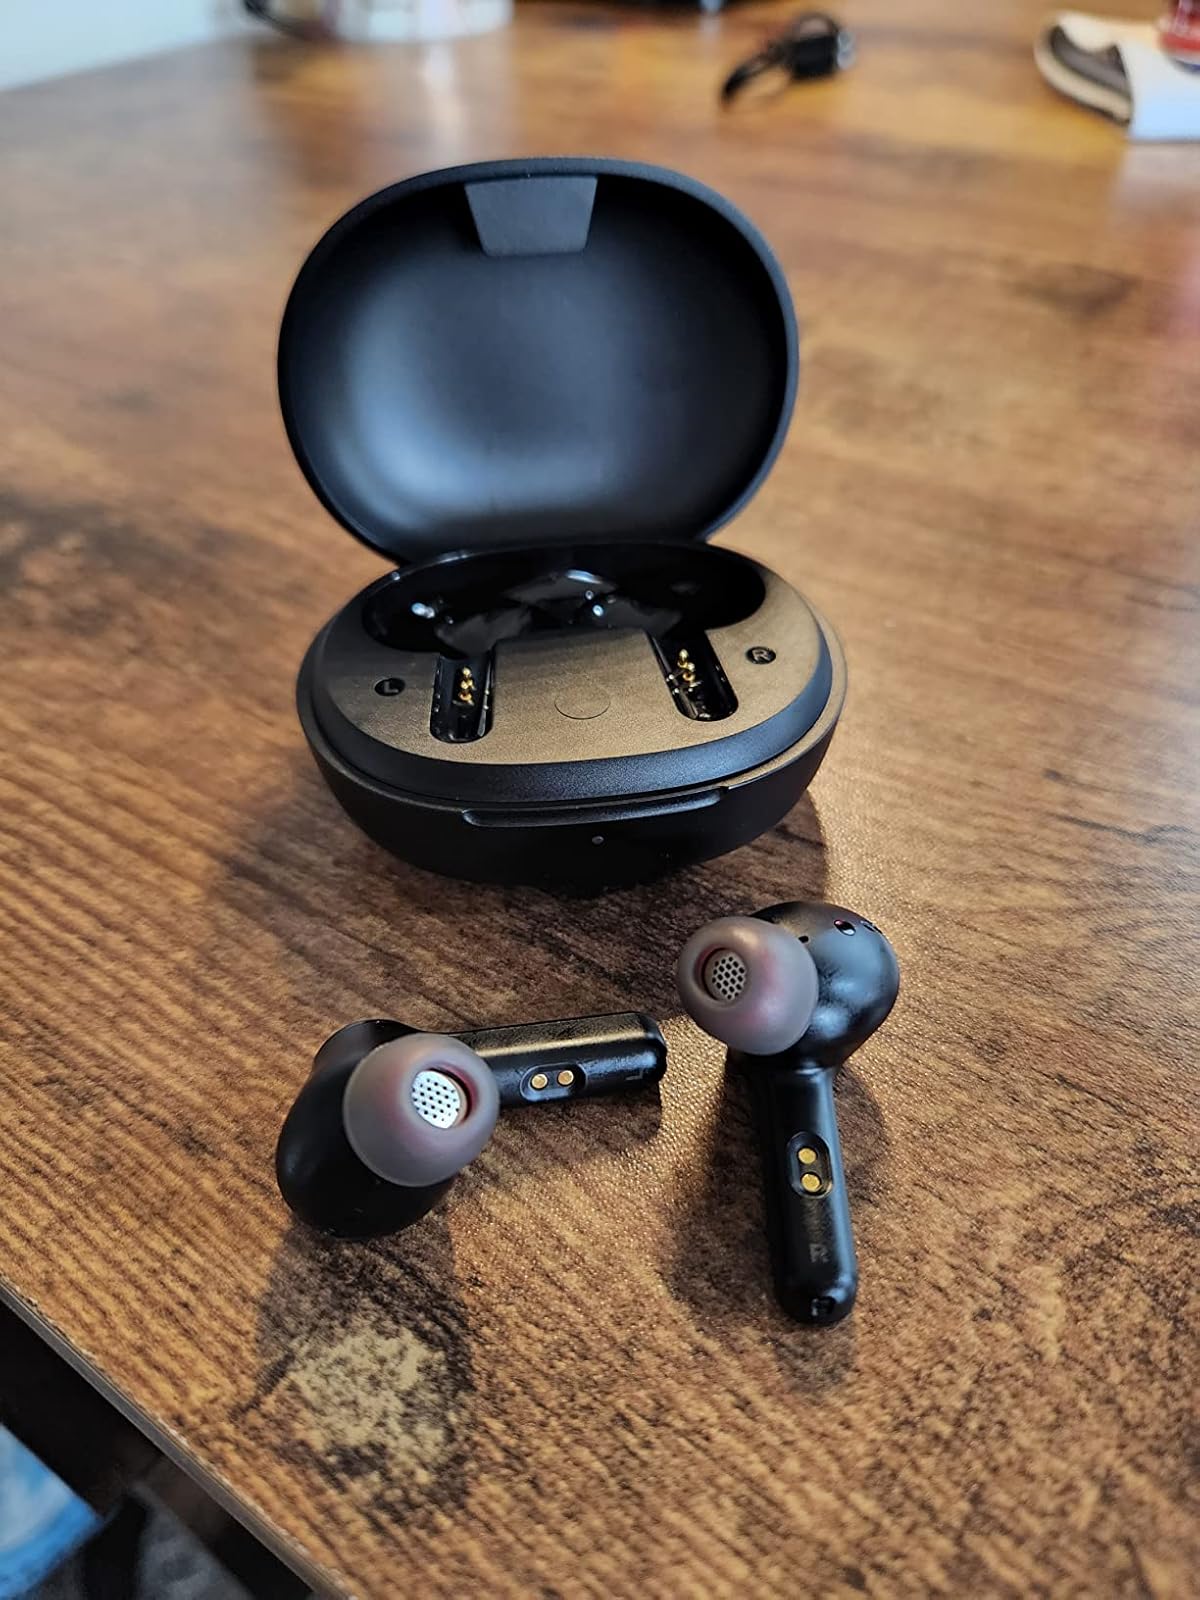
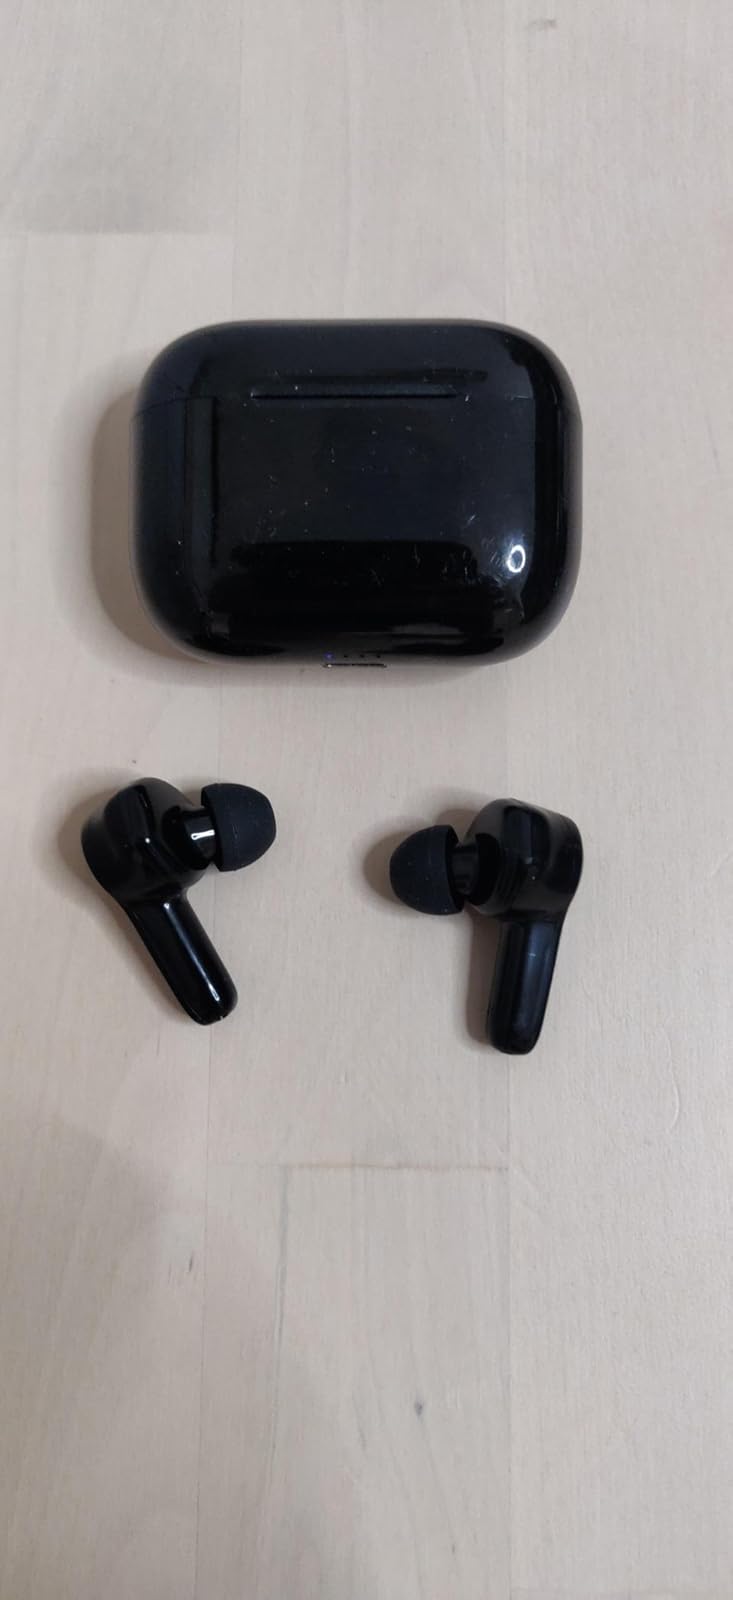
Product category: earbuds
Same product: no